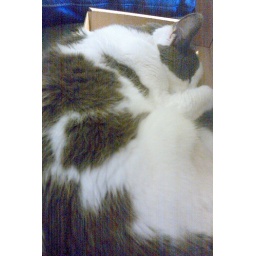
Aremid in laptop keyboard box